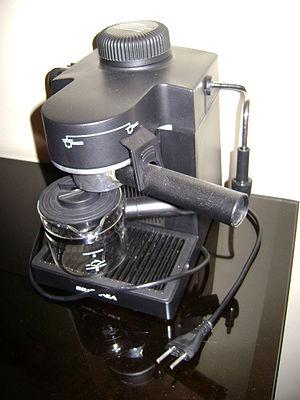
Cafetière